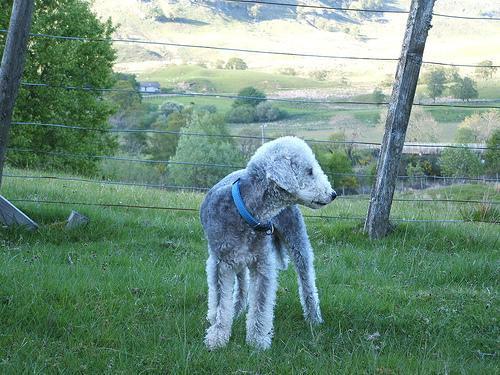
Bedlington_terrier